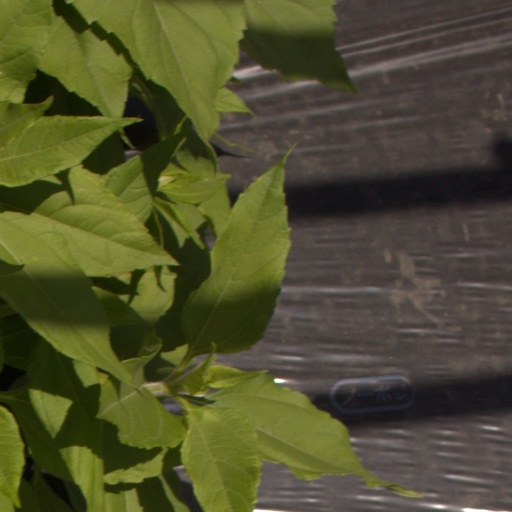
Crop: Jerusalem artichoke